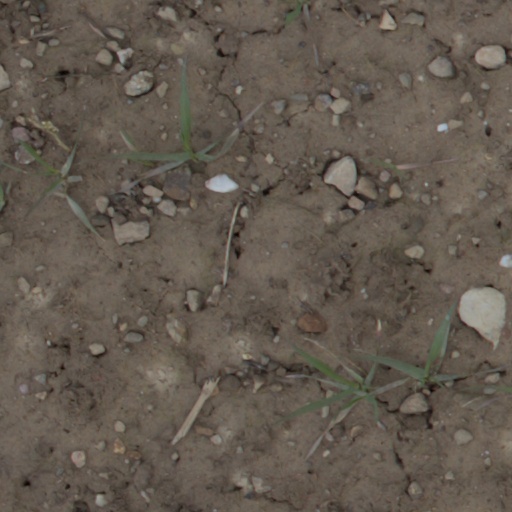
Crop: wheat